Lake Constance

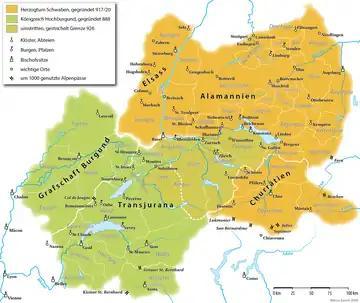
Location of Lake Constance within the Duchy of Swabia (yellow), 911–1268

The German name of the lake, "Bodensee", has been adopted by many other languages, for example: Dutch: "Bodenmeer", Danish: "Bodensøen", Norwegian: "Bodensjøen", Swedish: "Bodensjön", Finnish: "Bodenjärvi", Russian: "Боденское озеро", Polish: "Jezioro Bodeńskie", Czech: "Bodamské jezero", Slovak: "Bodamské jazero", Hungarian: "Bodeni-tó", Serbo-Croatian: "Bodensko jezero", Albanian: "Liqeni i Bodenit".